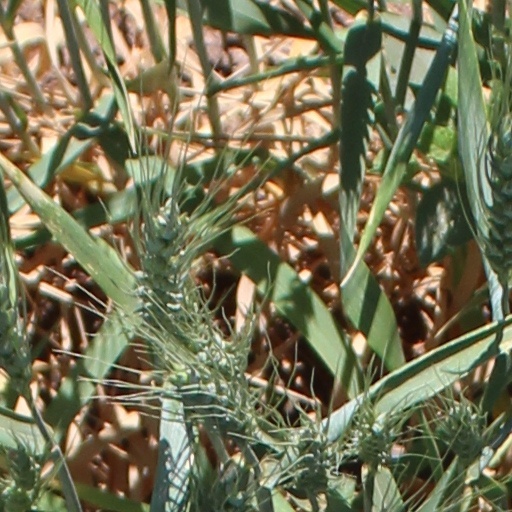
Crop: wheat